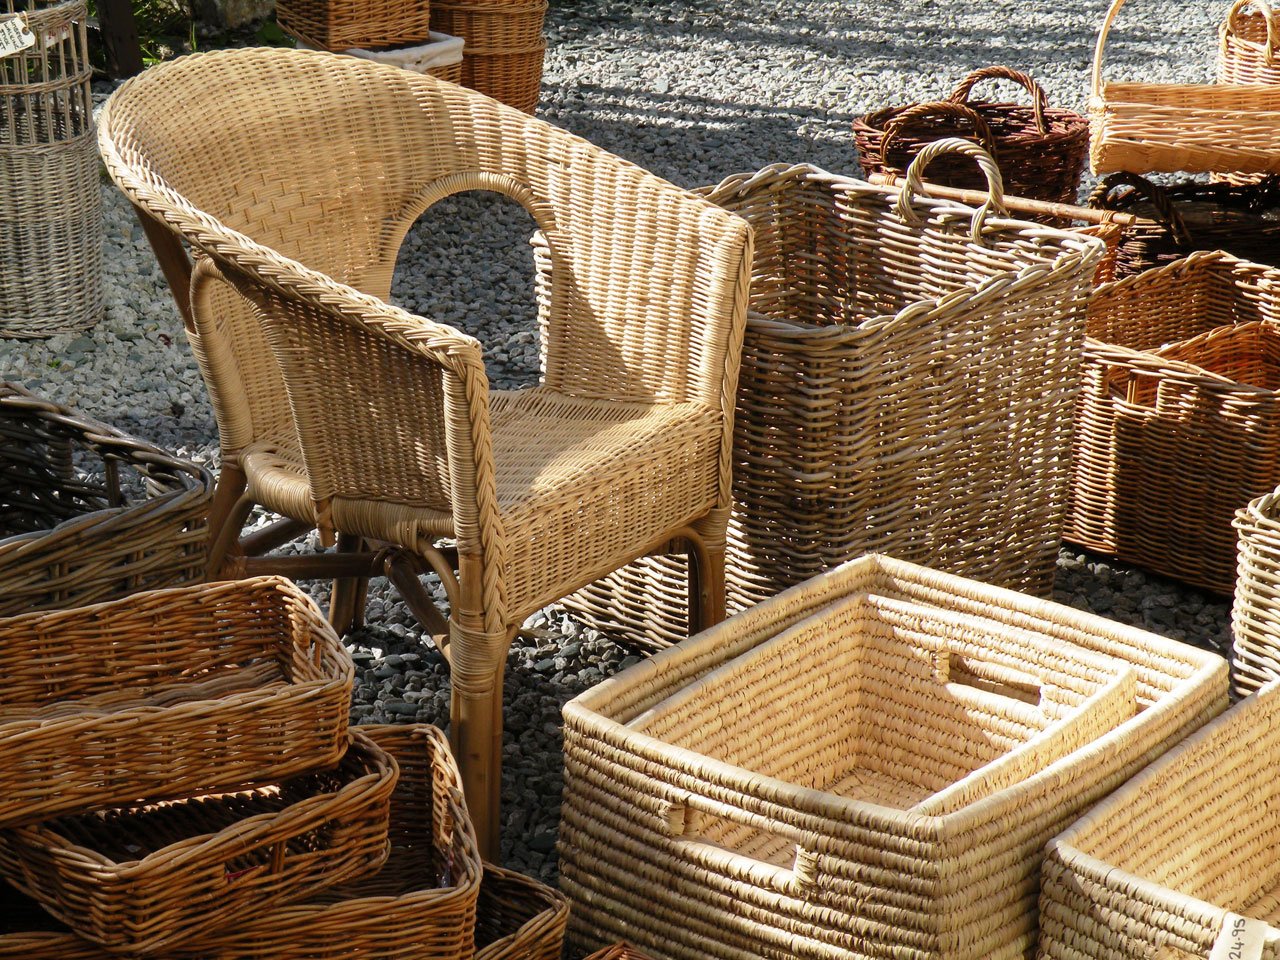
wood, seat, furniture, basket, material, wicker, baskets, basket chair, outdoor structure, wicker chair